Quintus Caecilius Metellus Pius Scipio

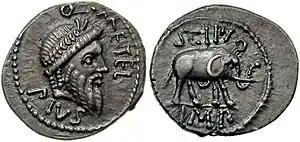
Denarius issued by Metellus Scipio as "Imperator" in North Africa, 47–46 BC, depicting Jupiter and on the reverse an elephant

In January of 49 BC, Scipio persuaded the senate to issue the ultimatum to Caesar that made war inevitable. That same year, Scipio became proconsul of the province of Syria. In Syria and Asia, where he took up winter quarters, he used often oppressive means to gather ships, troops, and money: